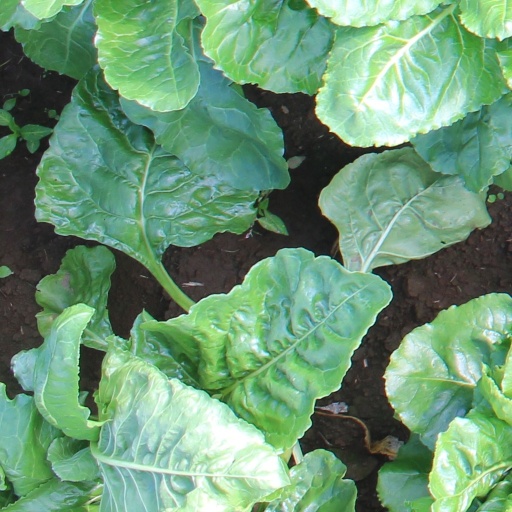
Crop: sugar beet